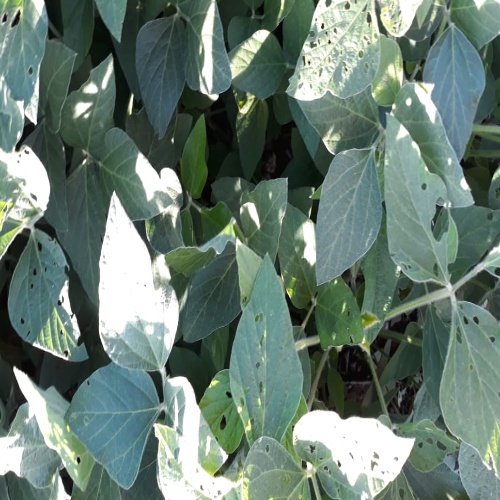
Label: Caterpillar